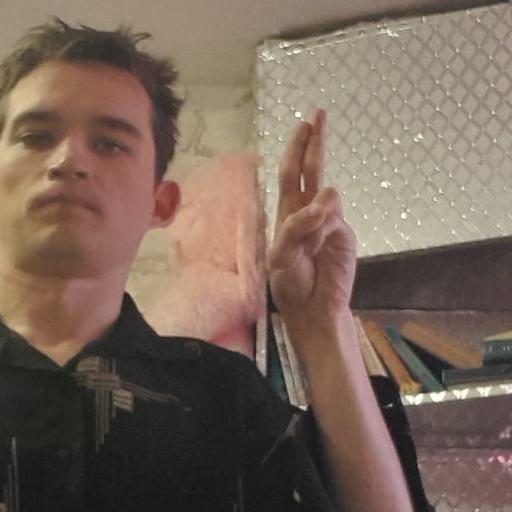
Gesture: two_up